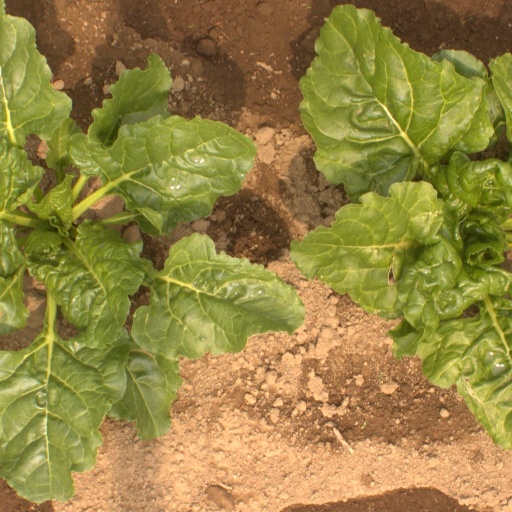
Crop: sugar beet